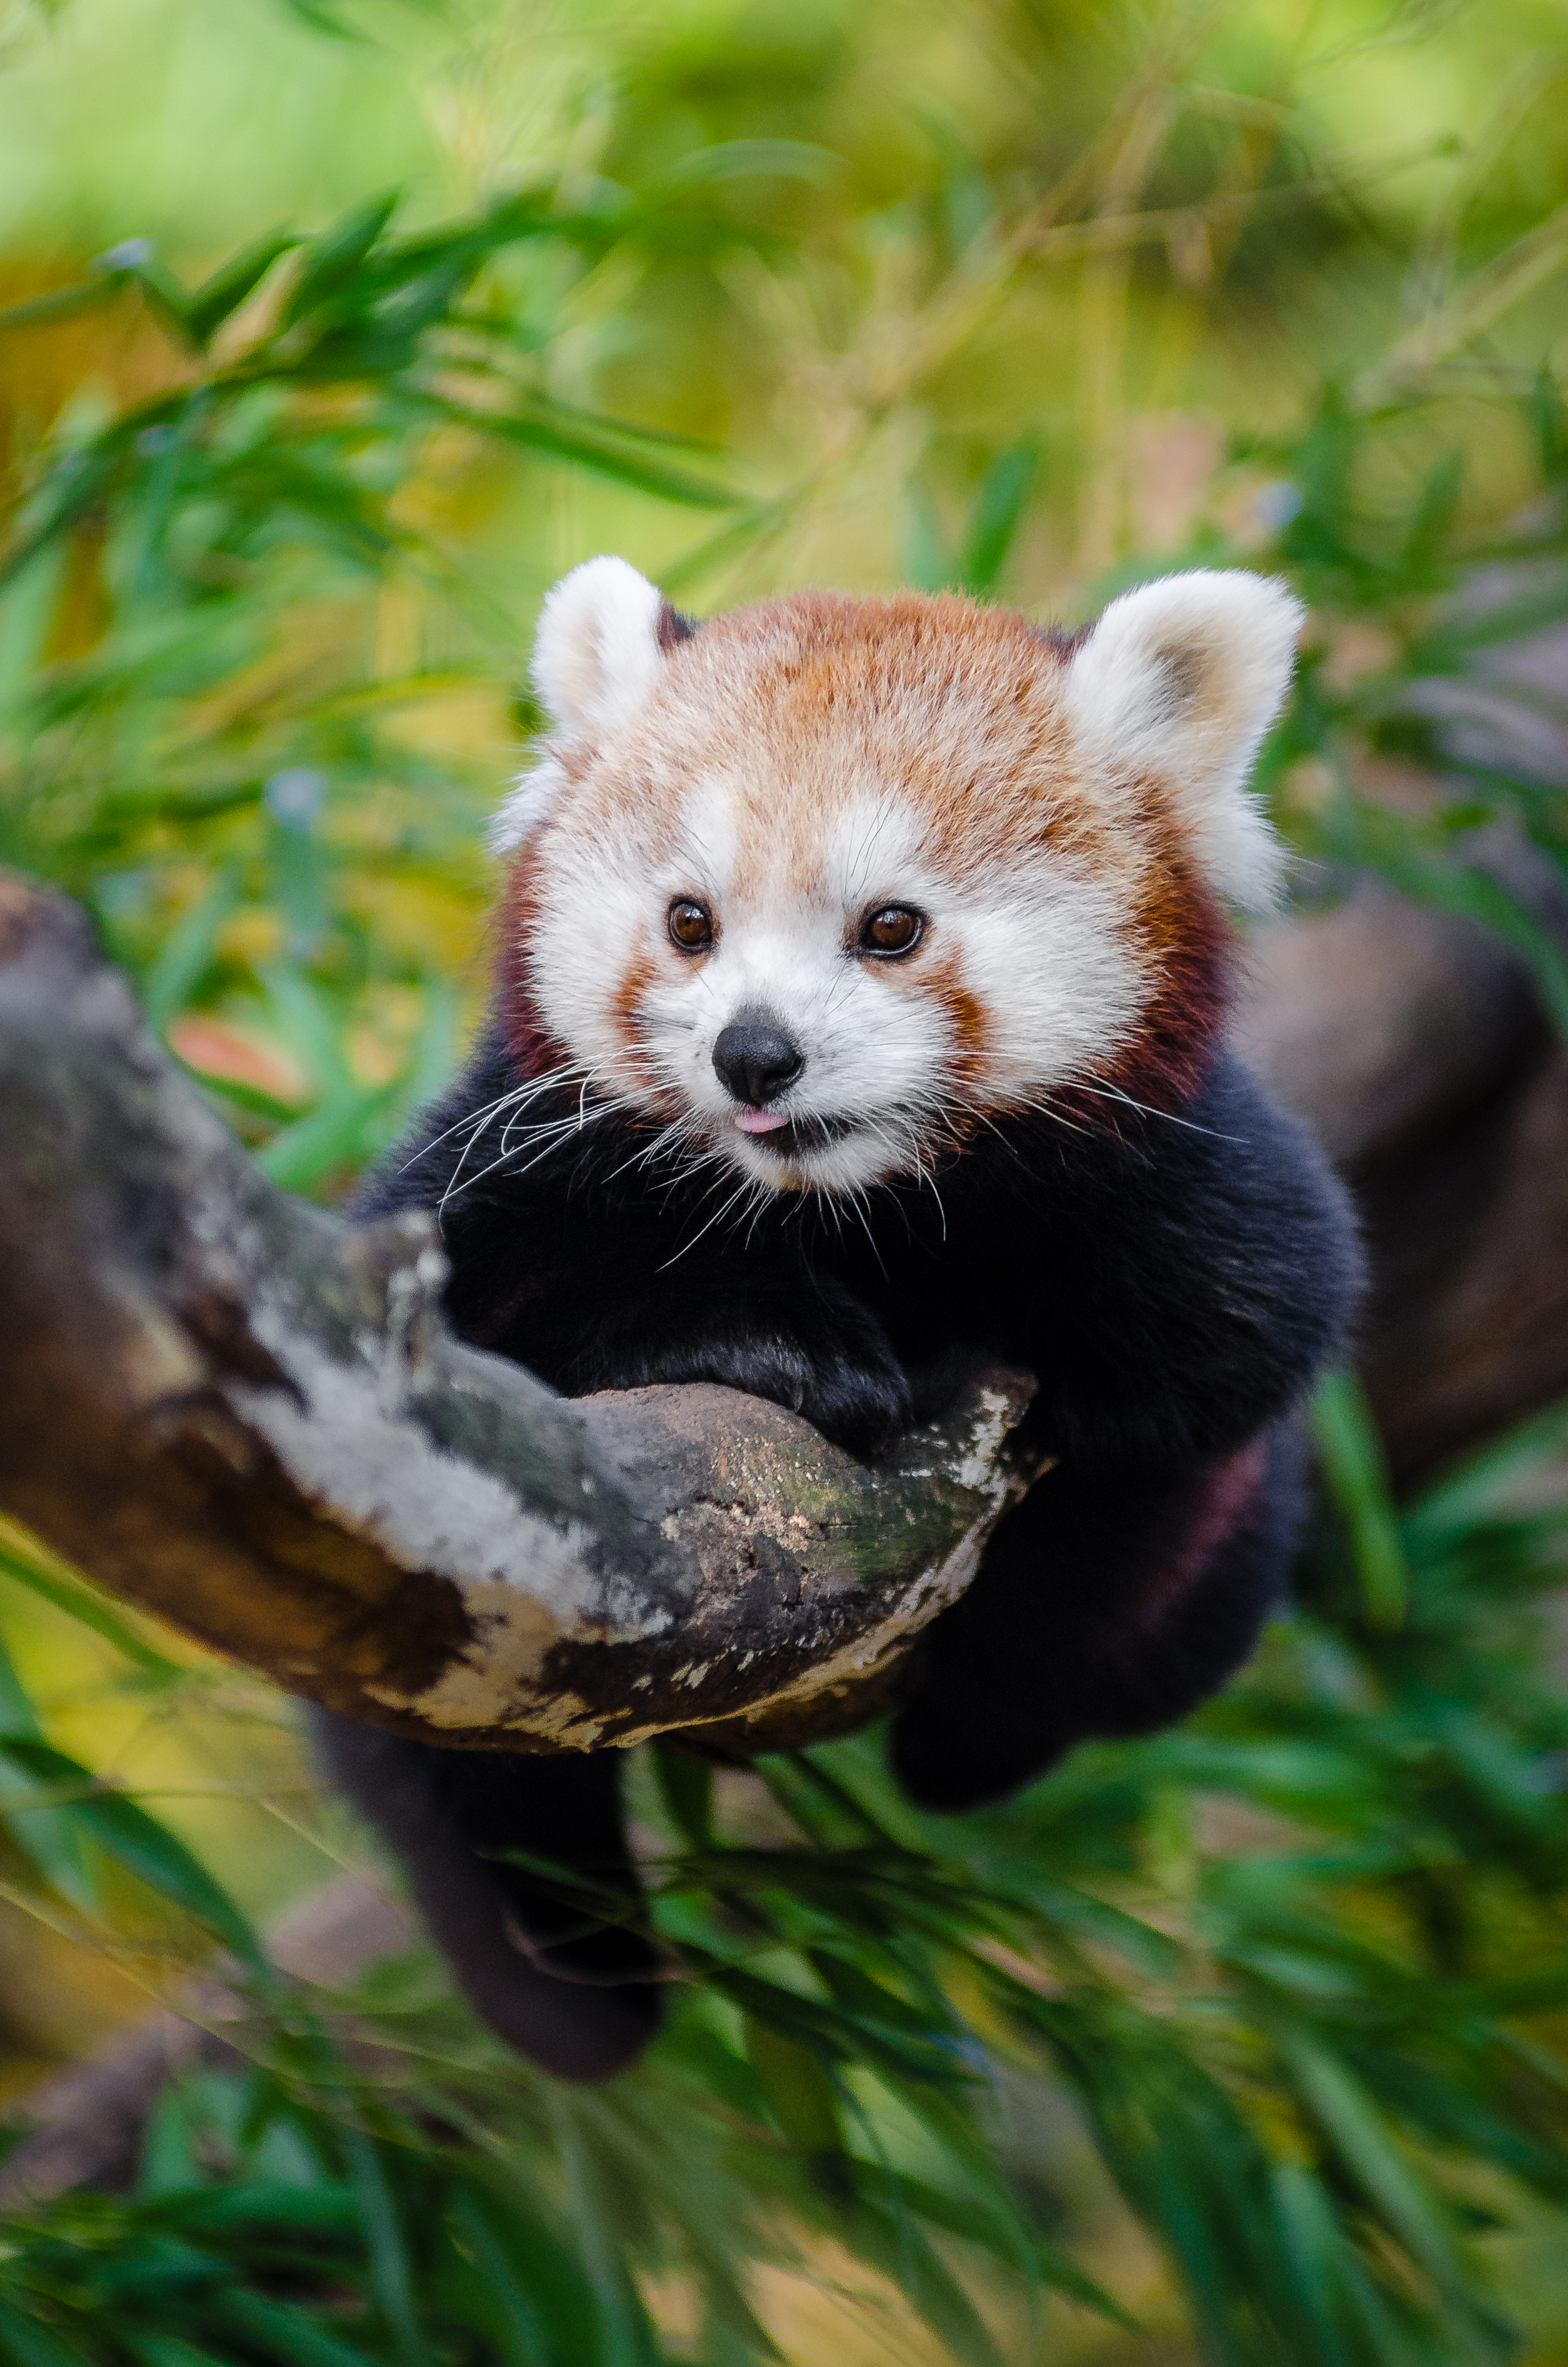
tree, nature, bokeh, vintage, sweet, fall, feet, animal, cute, female, wildlife, zoo, fur, orange, young, green, high, red, foot, autumn, mammal, nikon, fauna, red panda, panda, 2015, face, nose, paw, tail, animals, ears, endangered, vertebrate, germany, deutschland, herbst, natur, paws, tier, iso, fell, gesicht, baum, adorable, bamboo, d7000, roter, kleiner, niedlich, sues, suess, species, bedrohte, tierart, tierpark, weiblich, jungtier, jung, ohren, schwanz, nase, bedroht, ailurus, fulgens, mozilla, firefox, gr n, s s